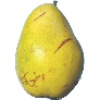
Label: pear_monster